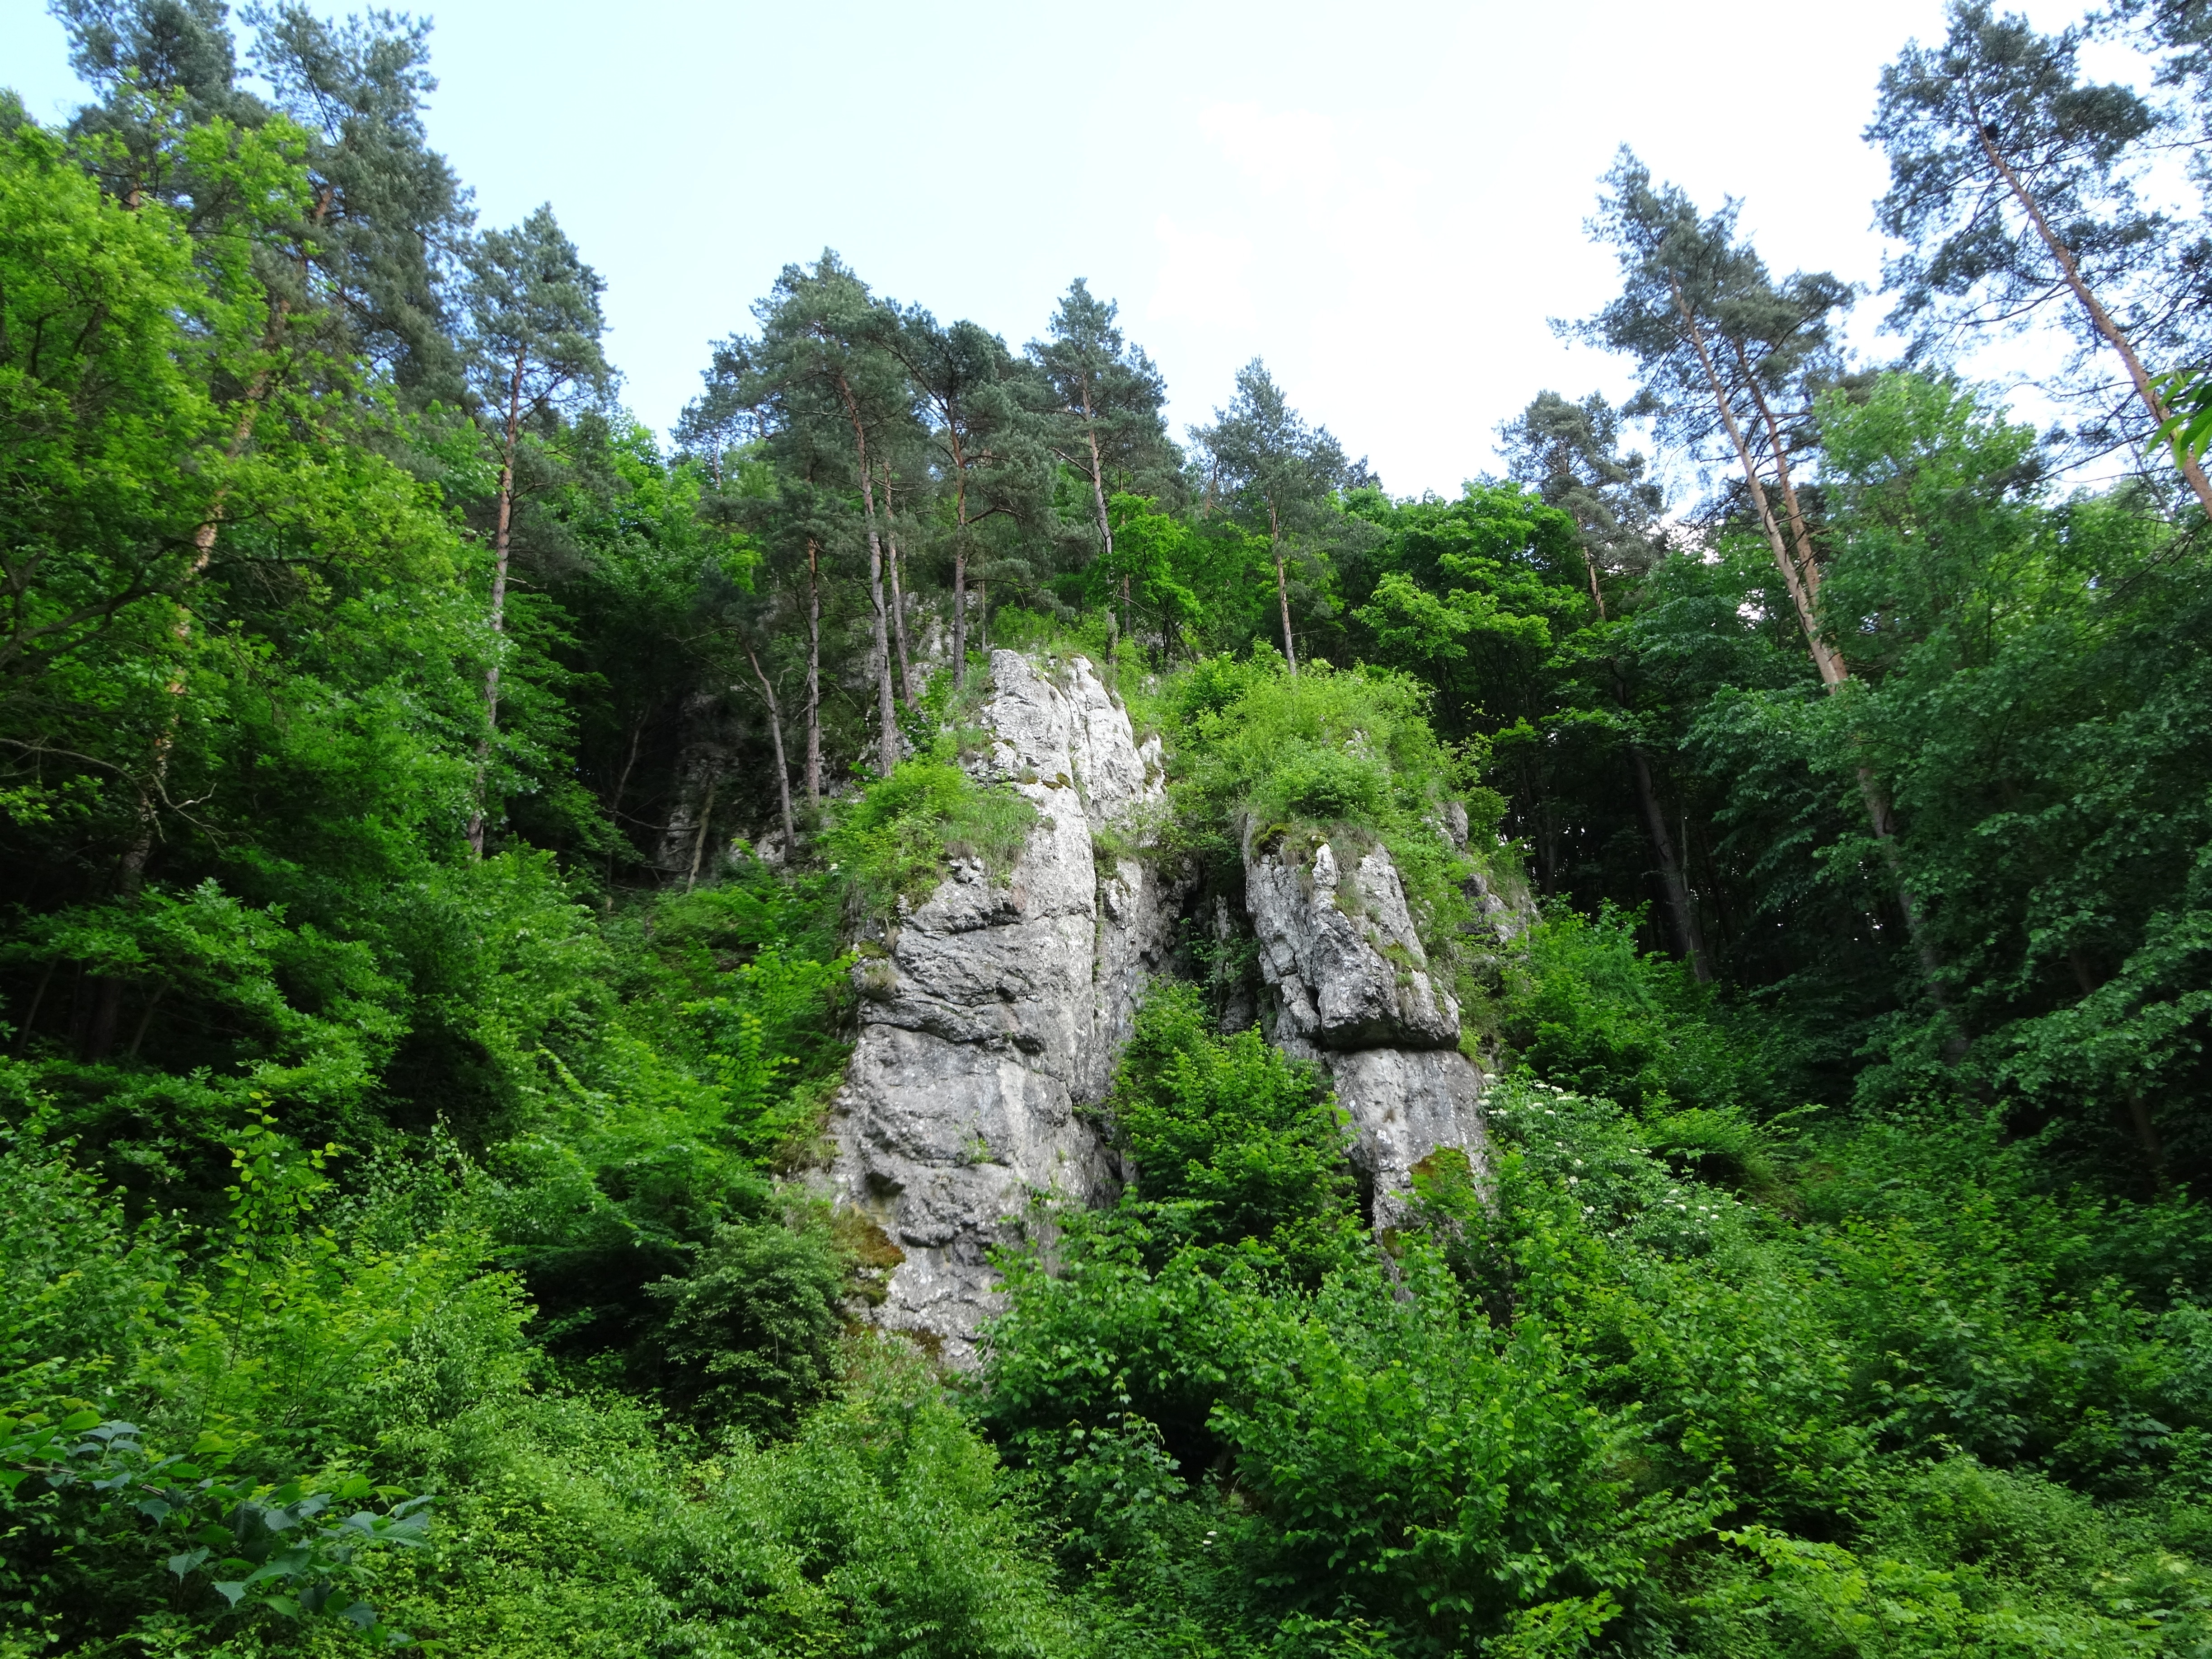
landscape, tree, nature, forest, waterfall, wilderness, mountain, jungle, terrain, ridge, rocks, vegetation, rainforest, poland, ravine, woodland, habitat, water feature, ecosystem, nature reserve, malopolska, biome, old growth forest, natural environment, temperate broadleaf and mixed forest, temperate coniferous forest